Sanyo Micro Pack 35

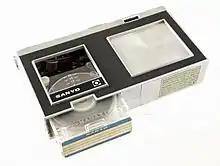
Sanyo Micro-Pack 35 tape recorder showing cassette being inserted

The Sanyo Micro Pack 35 was a portable magnetic audio tape recording device, developed by Sanyo in 1964, that employed a special tape cartridge format with tape reels atop each other.